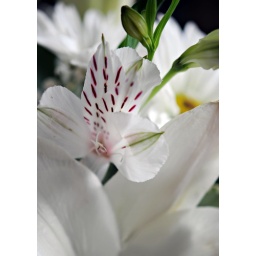
love having flowers in the house to play with